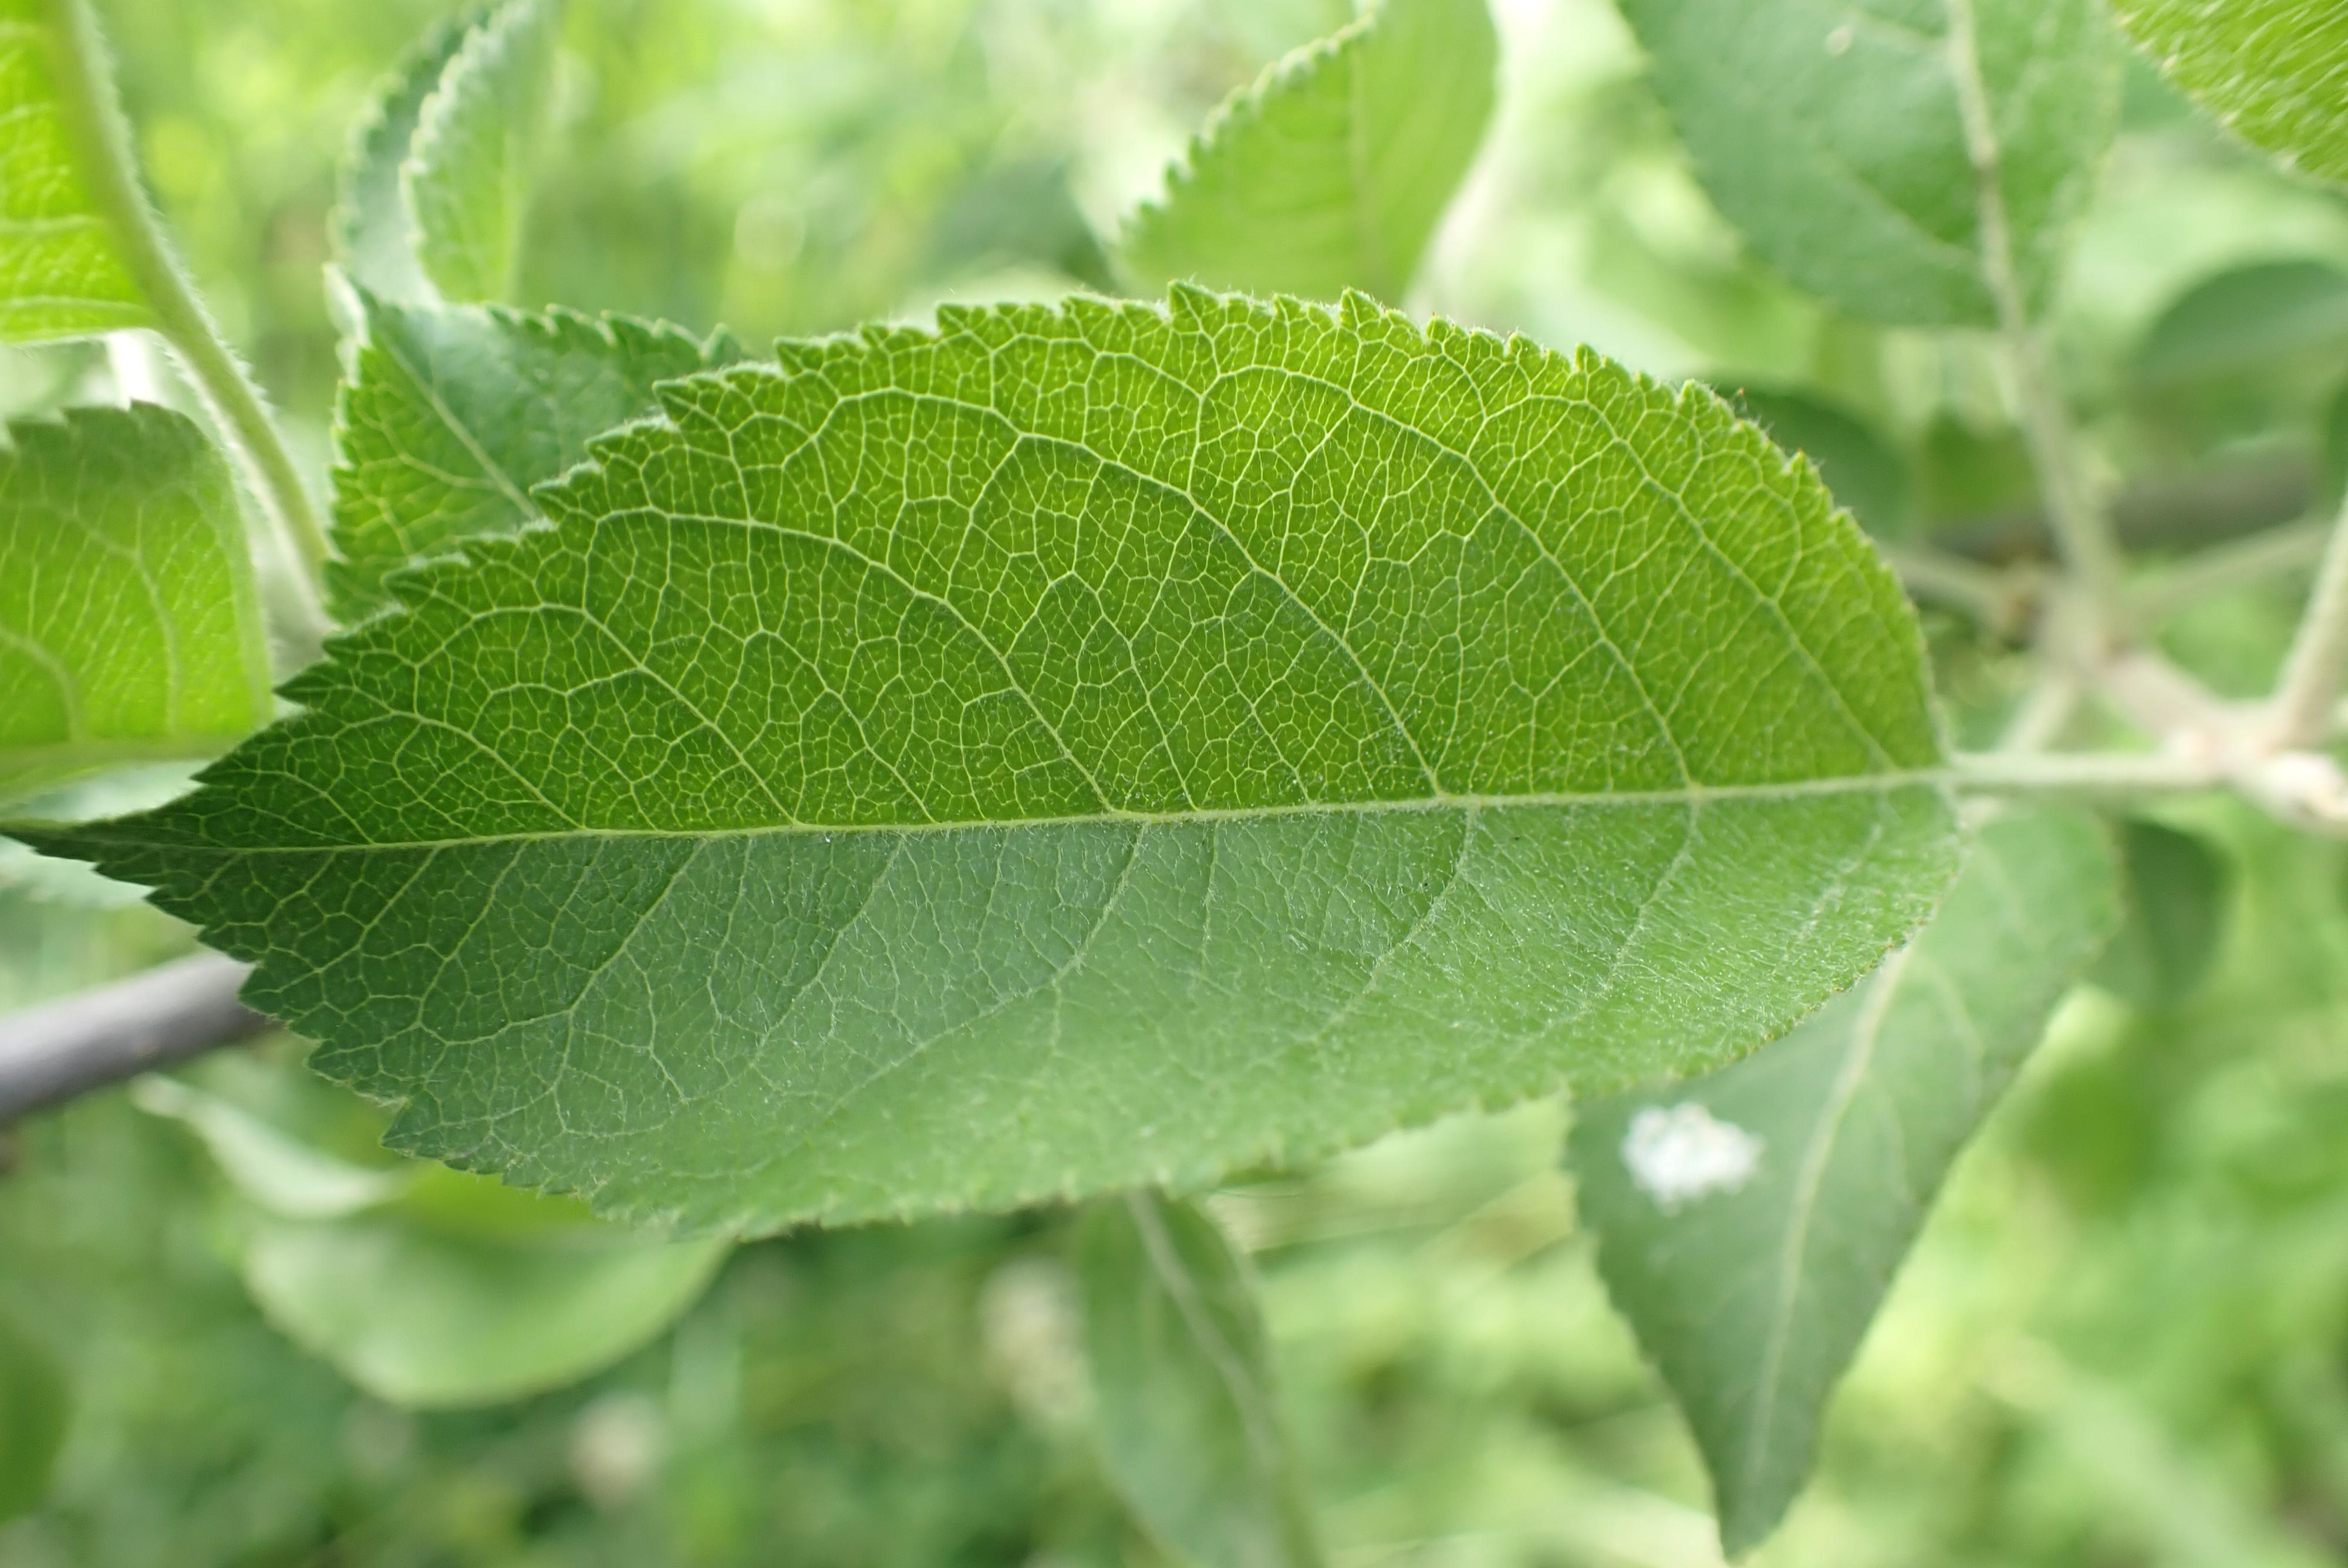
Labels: healthy